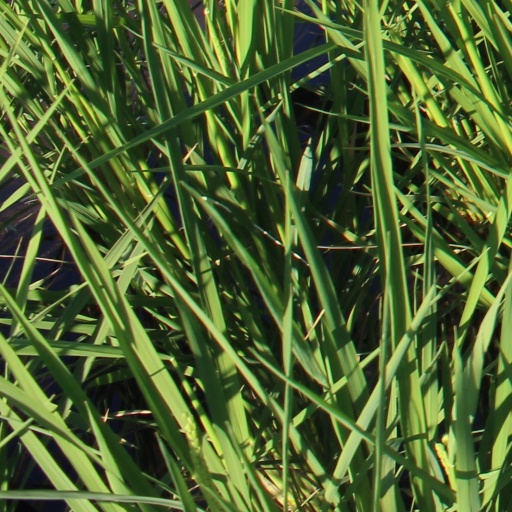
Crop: rice